Salado College

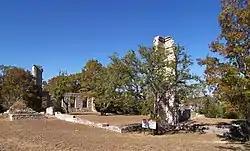
Ruins of Salado College in 2008

Salado College was a college in Salado, Texas, United States that operated from 1860 until 1885.